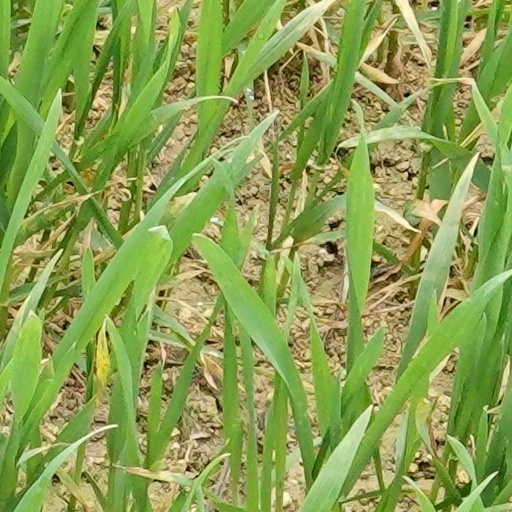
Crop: wheat